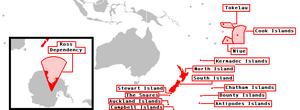
Les îles éloignées de Nouvelle-Zélande, en anglais New Zealand outlying islands, désignent neuf archipels de la Nouvelle-Zélande dont certains ne font partie d'aucune région ni autorité territoriale. Cependant, l'expression « îles éloignées de Nouvelle-Zélande » ne désignent pas pour autant une entité administrative.